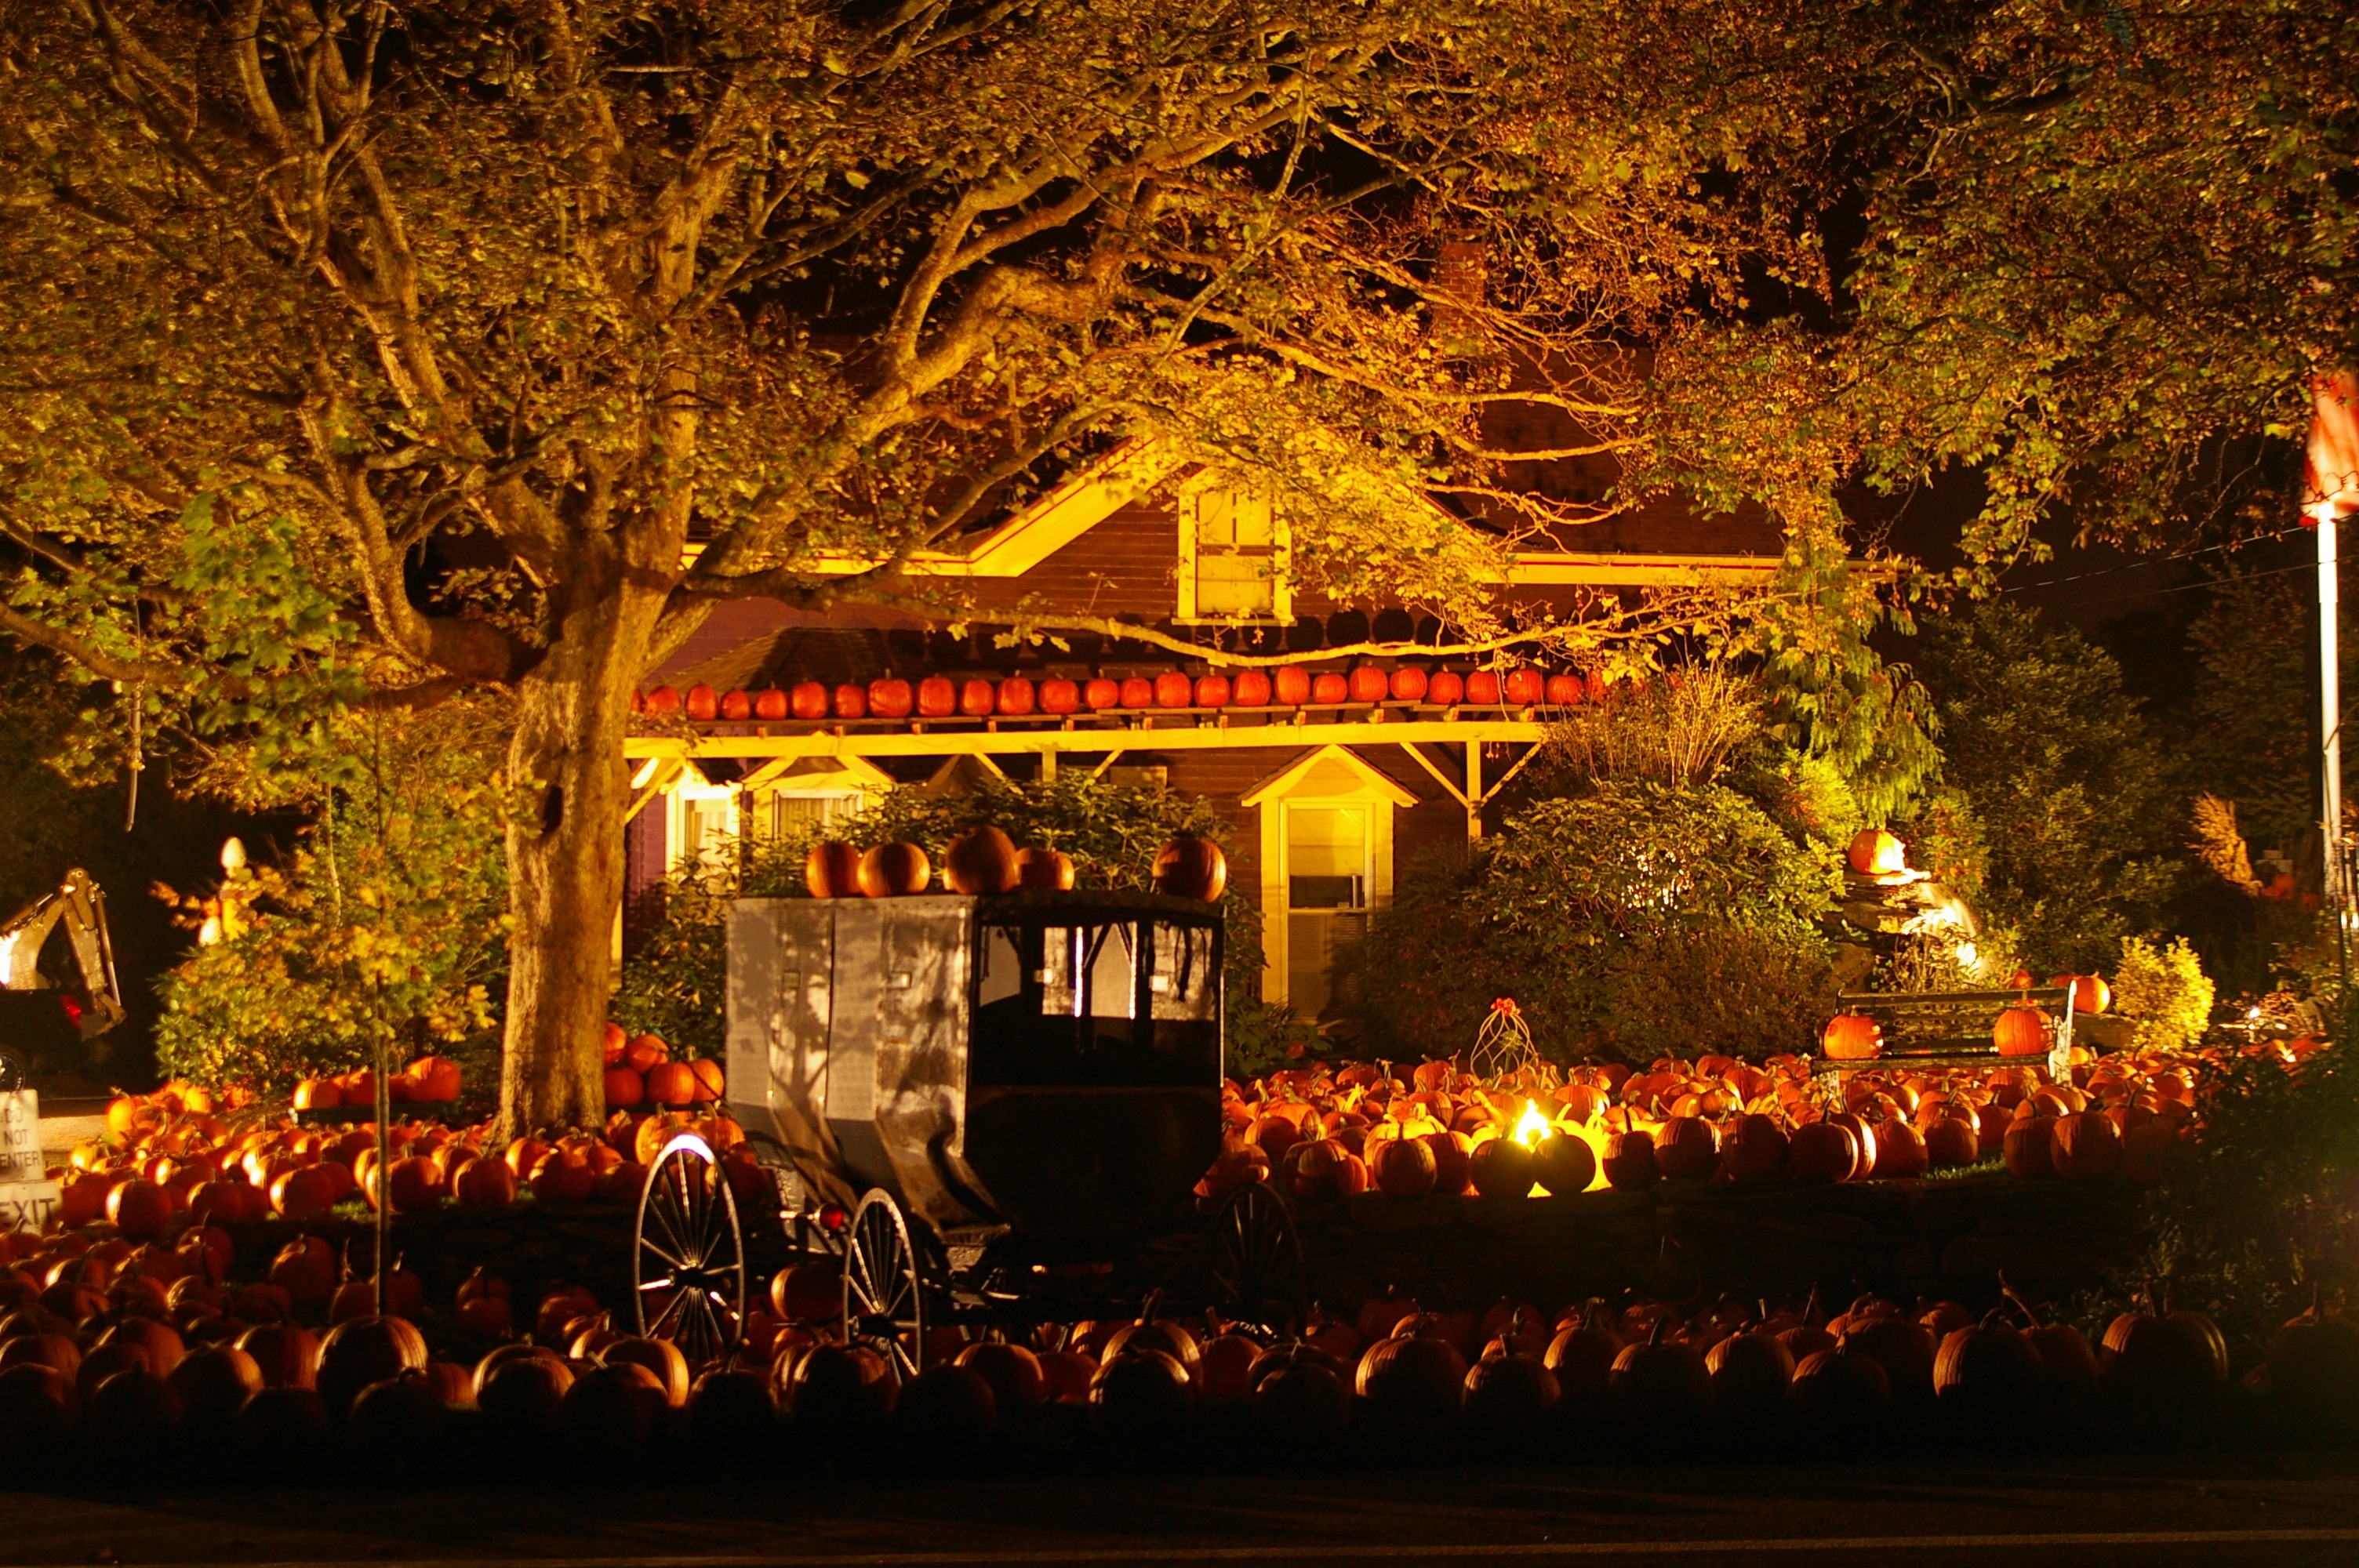
night, spooky, autumn, halloween, christmas, lighting, christmas decoration, scary, scene, pumpkins, christmas lights, halloween house